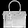
Label: Bag